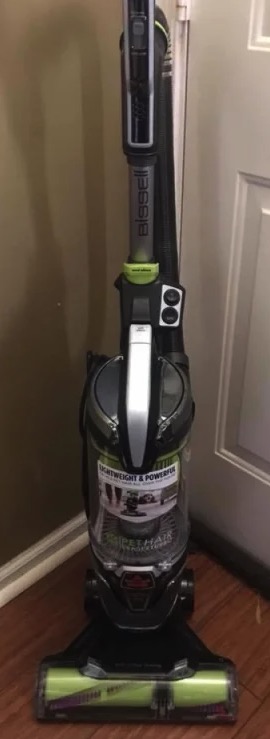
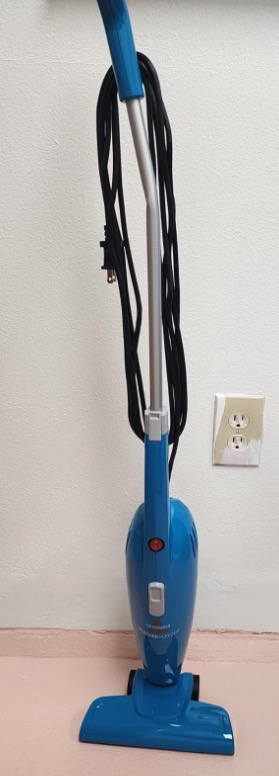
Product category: items_vacuum
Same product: no